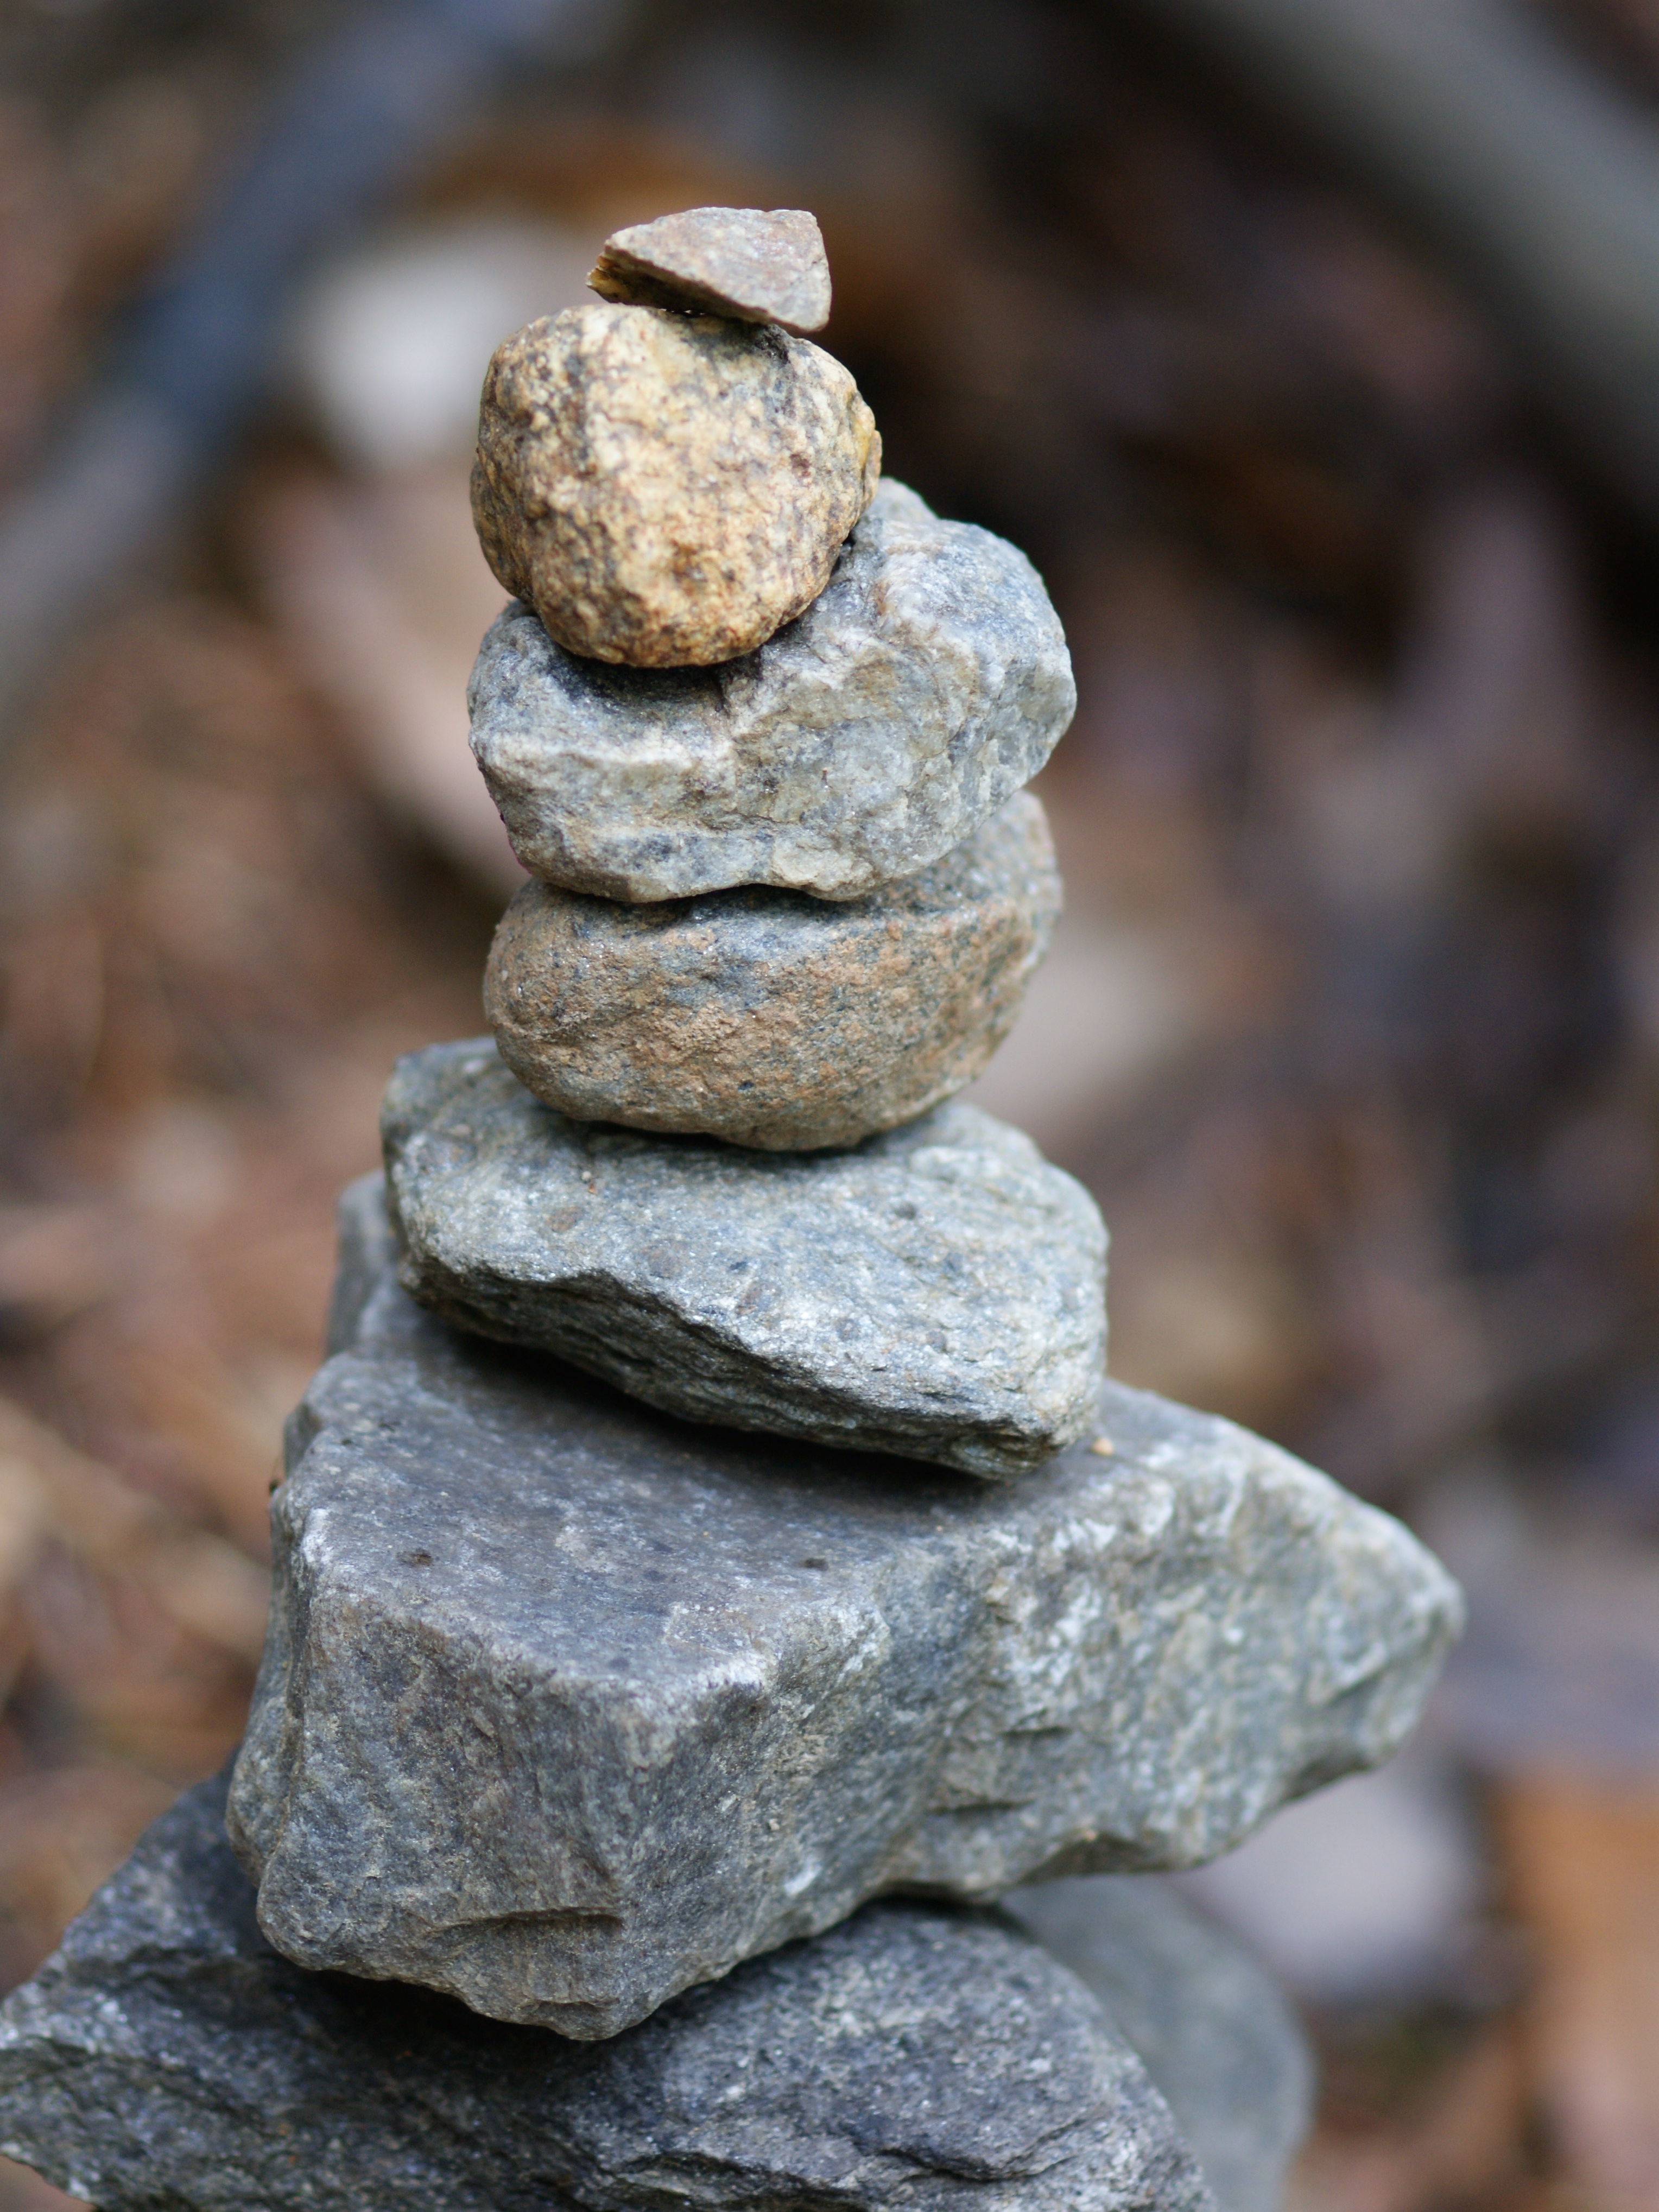
rock, wood, trunk, isolated, statue, tower, balance, material, stone tower, close up, sculpture, stones, art, towers, stacked, carving, ancient history, steinmann